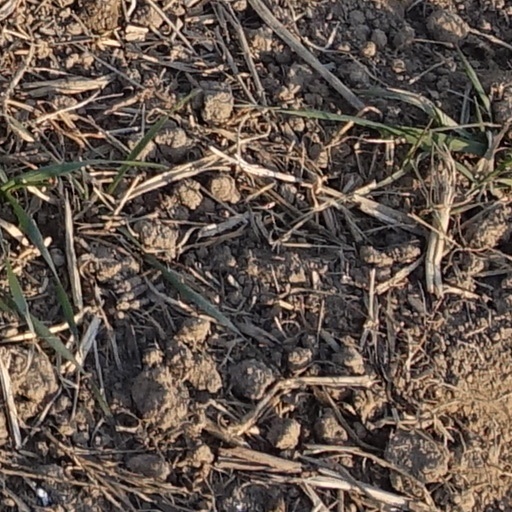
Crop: wheat